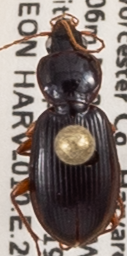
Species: Synuchus impunctatus
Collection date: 2019-07-30
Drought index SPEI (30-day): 0.71
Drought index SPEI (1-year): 2.09
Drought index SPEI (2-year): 2.09